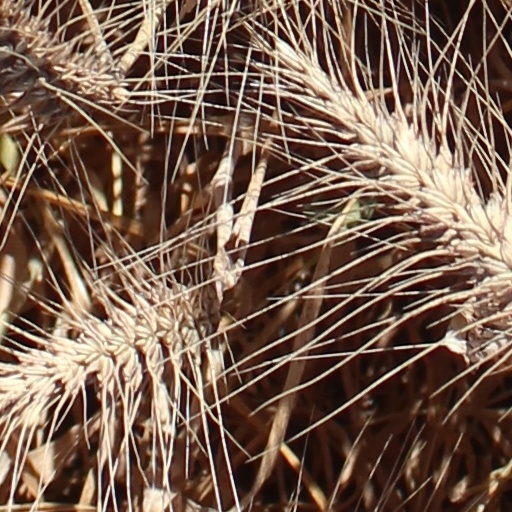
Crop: wheat